Pazos in Pontevedra and Terra de Montes

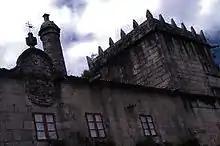
Pazo of Vista Alegre

Pazo Vista Alegre is situated in Councello, a small town in Pontevedra. It has an L shape, like most of the pazos in this area. Next to the building there is a raised granary, very common in all the pazos in Galicia as well, they were used to store food.